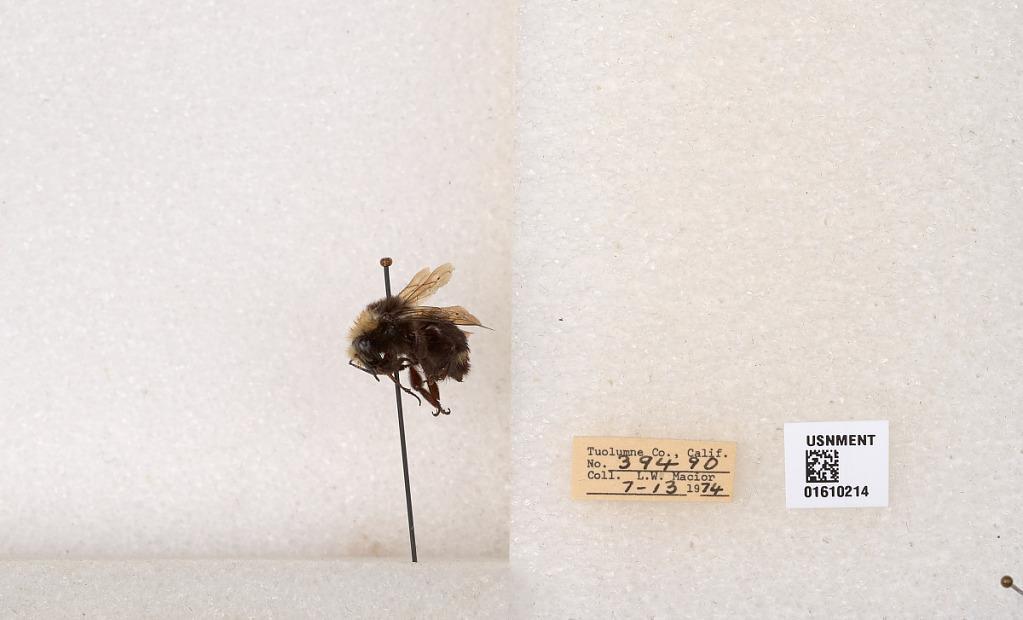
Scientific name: Bombus (Pyrobombus) vosnesenskii Radoszkowski
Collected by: L. Macior
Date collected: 1974-7-13
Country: United States
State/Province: California
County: Tuolumne
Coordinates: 37.9712, -120.228